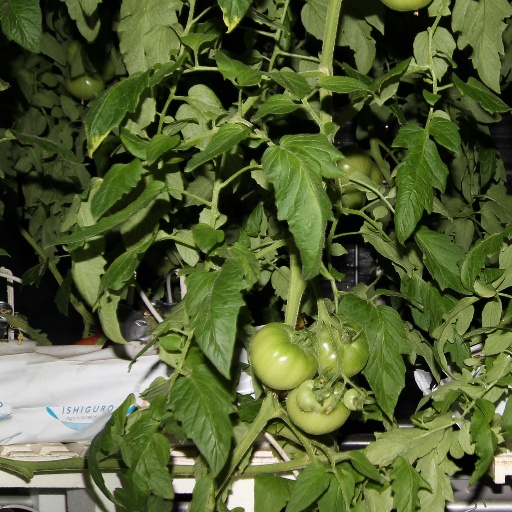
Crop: tomato